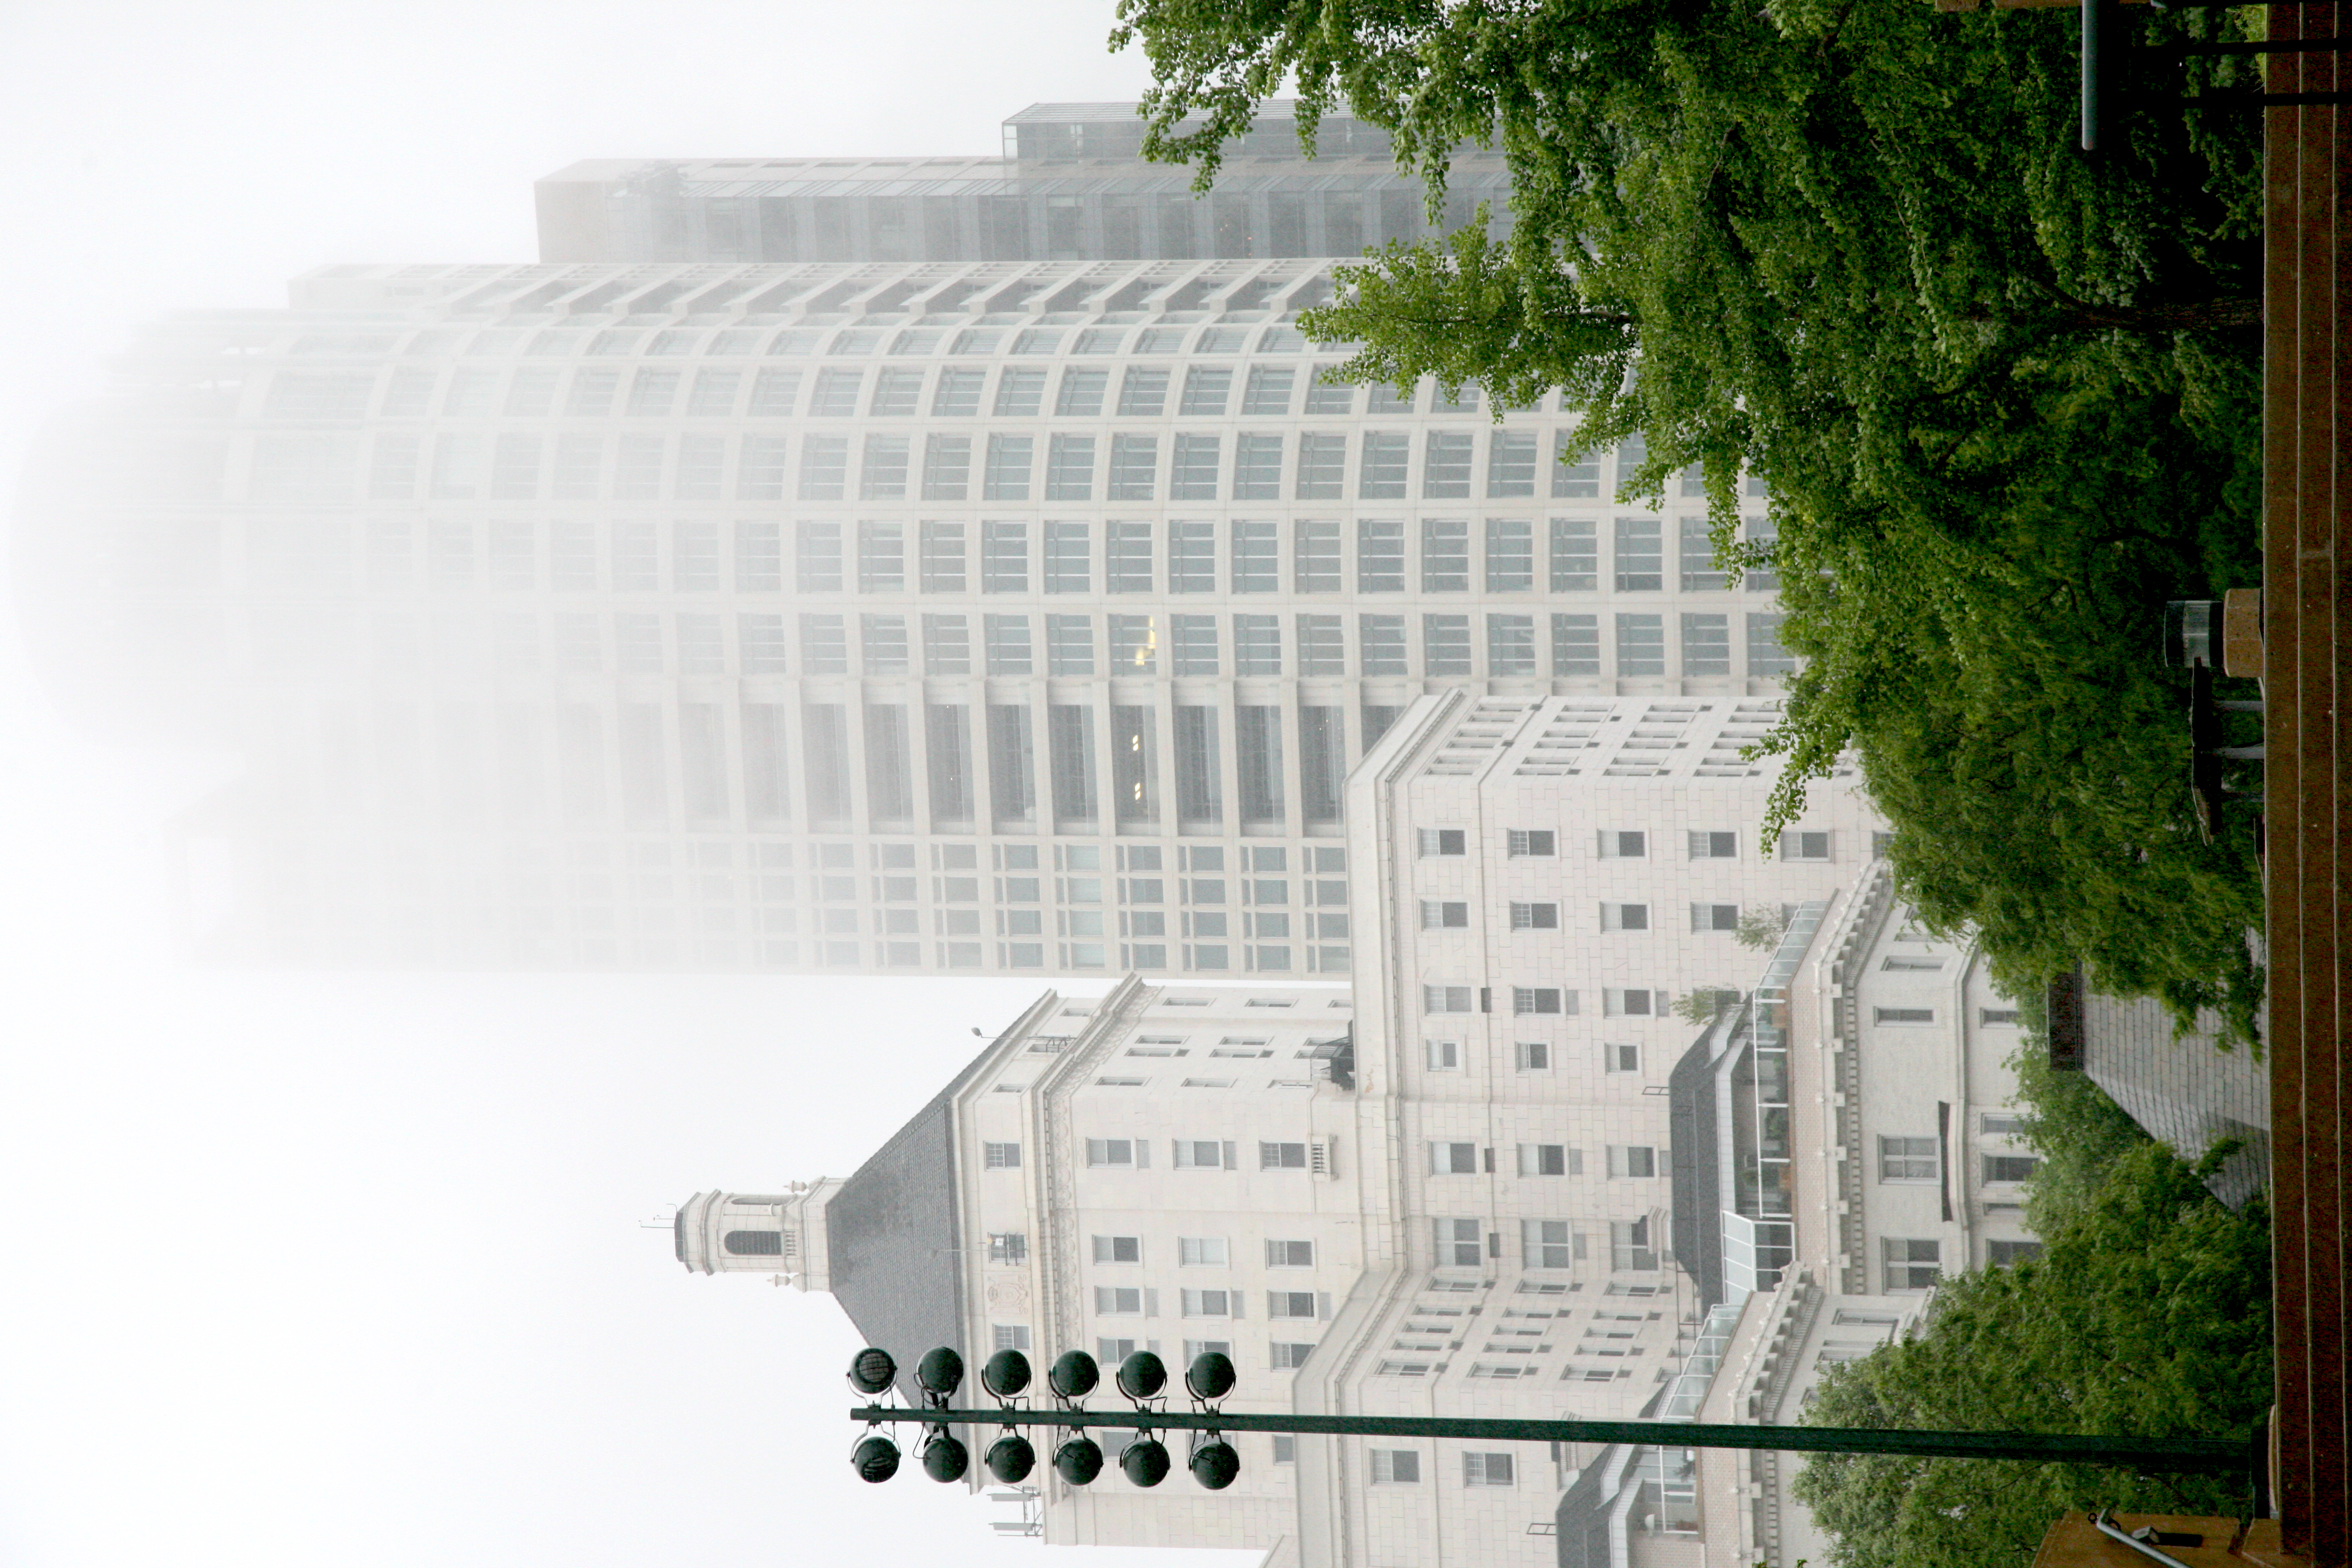
architecture, skyline, rain, city, skyscraper, cityscape, downtown, tower, landmark, facade, tower block, pluie, headquarters, metropolis, condominium, wisconsin, milwaukee, neighbourhood, urban area, residential area, atmospheric phenomenon, human settlement, metropolitan area